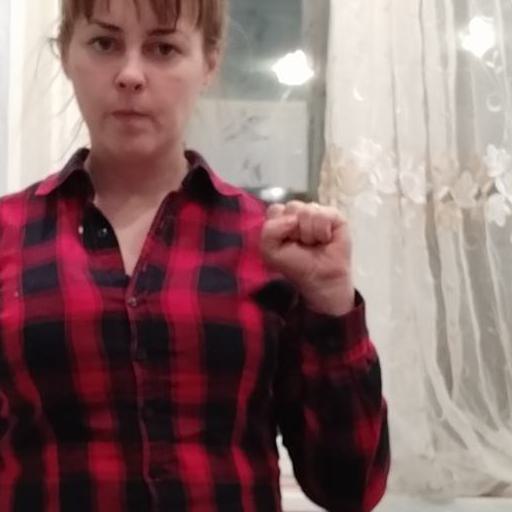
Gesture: fist